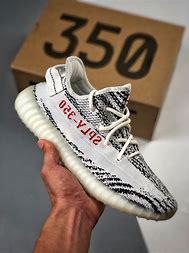
Brand: Adidas
Model: Yeezy Boost 350